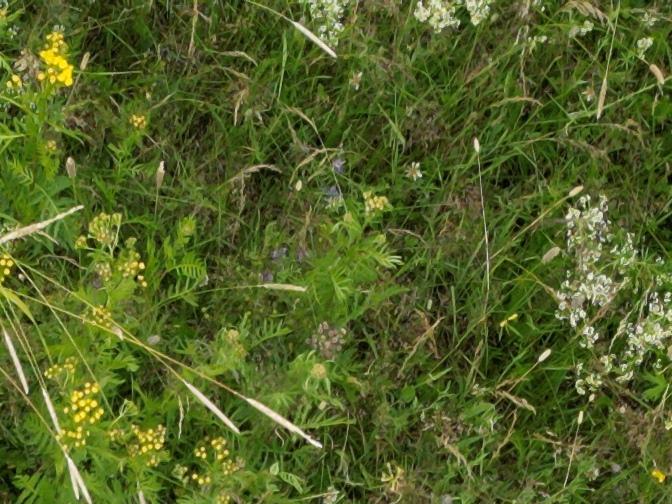
Flowers visible: yarrow flowers, yarrow flowers, yarrow flowers, yarrow flowers, yarrow flowers, yarrow flowers, yarrow flowers, yarrow flowers, yarrow flowers